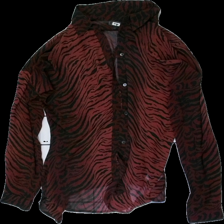
View: front
Type: Shirt
Category: Ladies
Brand: Bikbok
Colors: Red, Black
Material: 100% polyester
Pattern: Animal print
Cut: Regular
Size: S
Season: All
Price range: 50-100
Recommended usage: Reuse